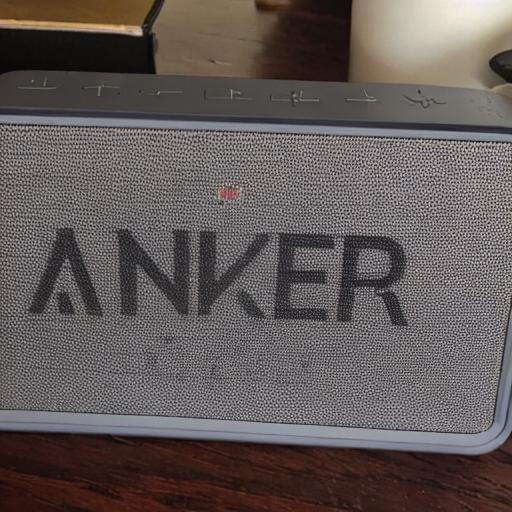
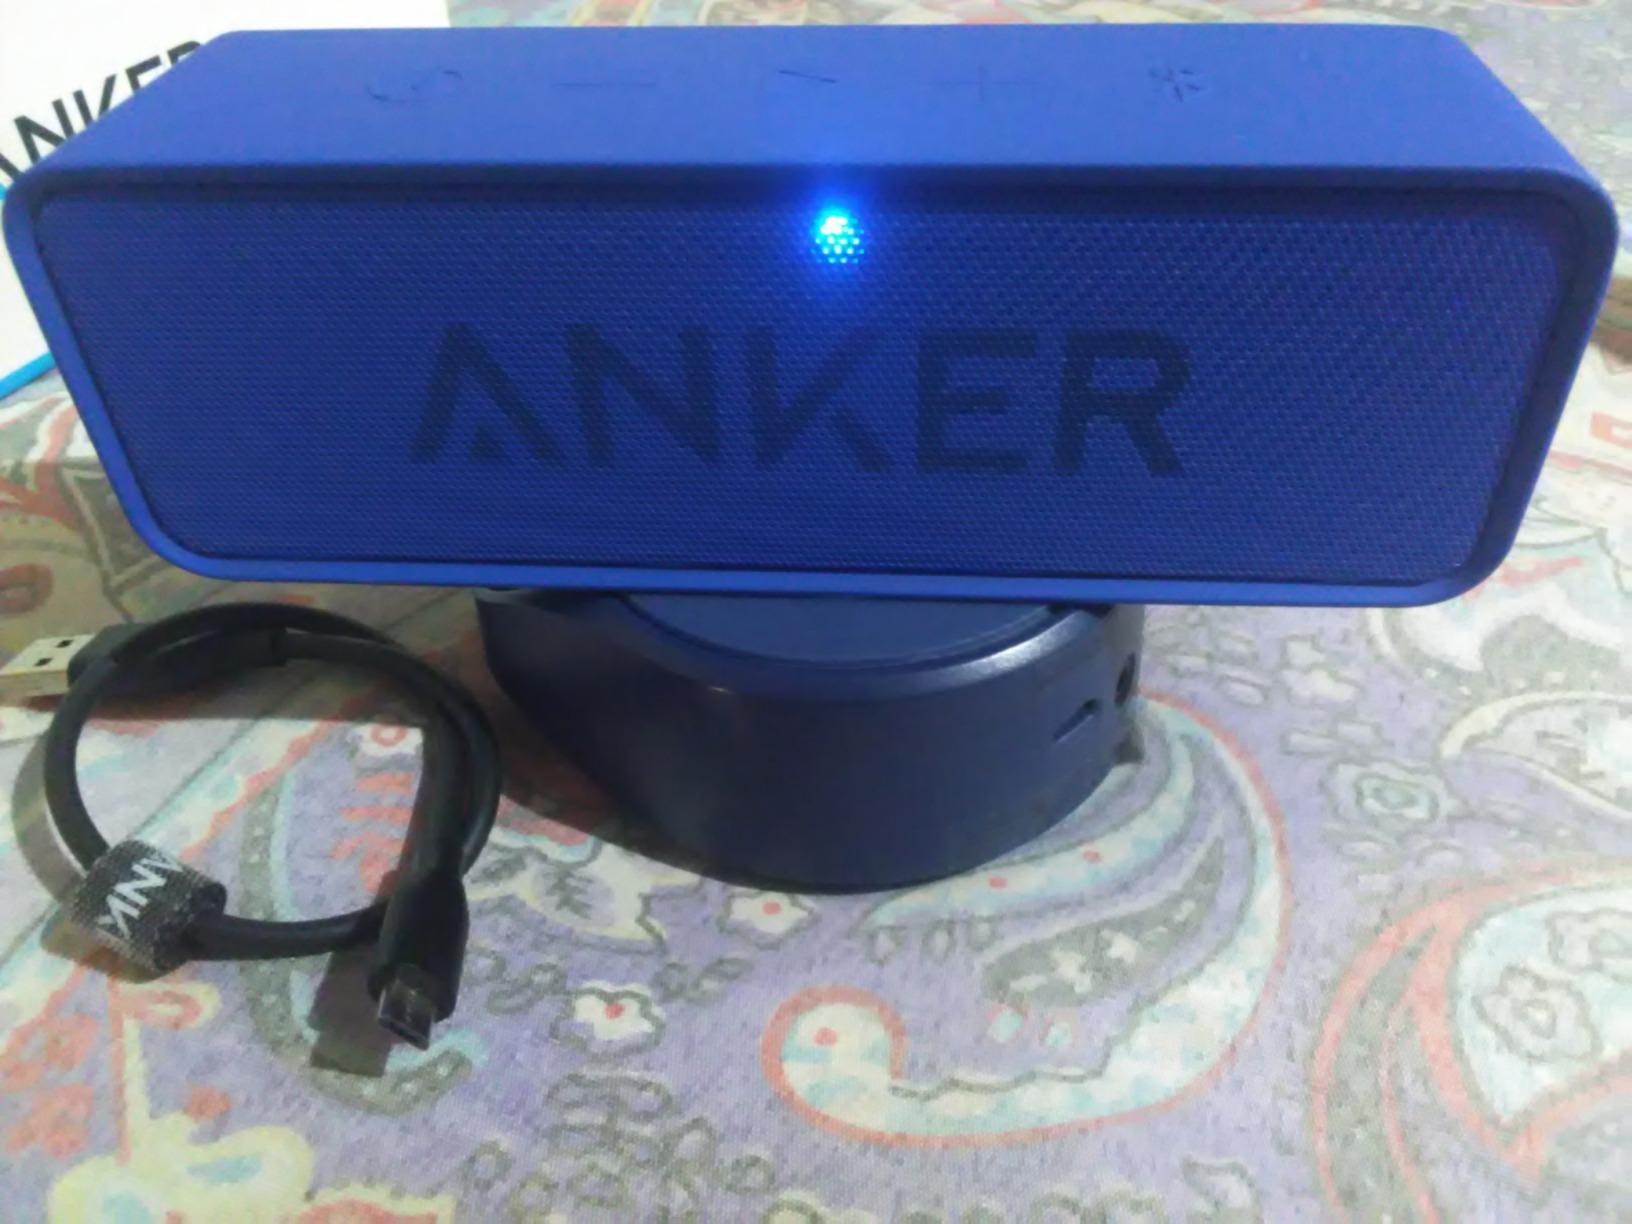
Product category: speaker
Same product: no